Penny graph

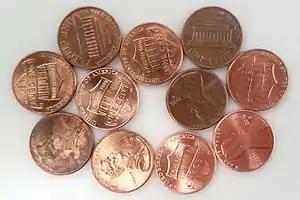
11 pennies, forming a penny graph with 11 vertices and 19 edges

In geometric graph theory, a penny graph is a contact graph of unit circles. It is formed from a collection of unit circles that do not cross each other, by creating a vertex for each circle and an edge for every pair of tangent circles. The circles can be represented physically by pennies, arranged without overlapping on a flat surface, with a vertex for each penny and an edge for each two pennies that touch.